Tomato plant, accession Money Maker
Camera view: bottom (45 deg); turntable rotation: 300 degrees
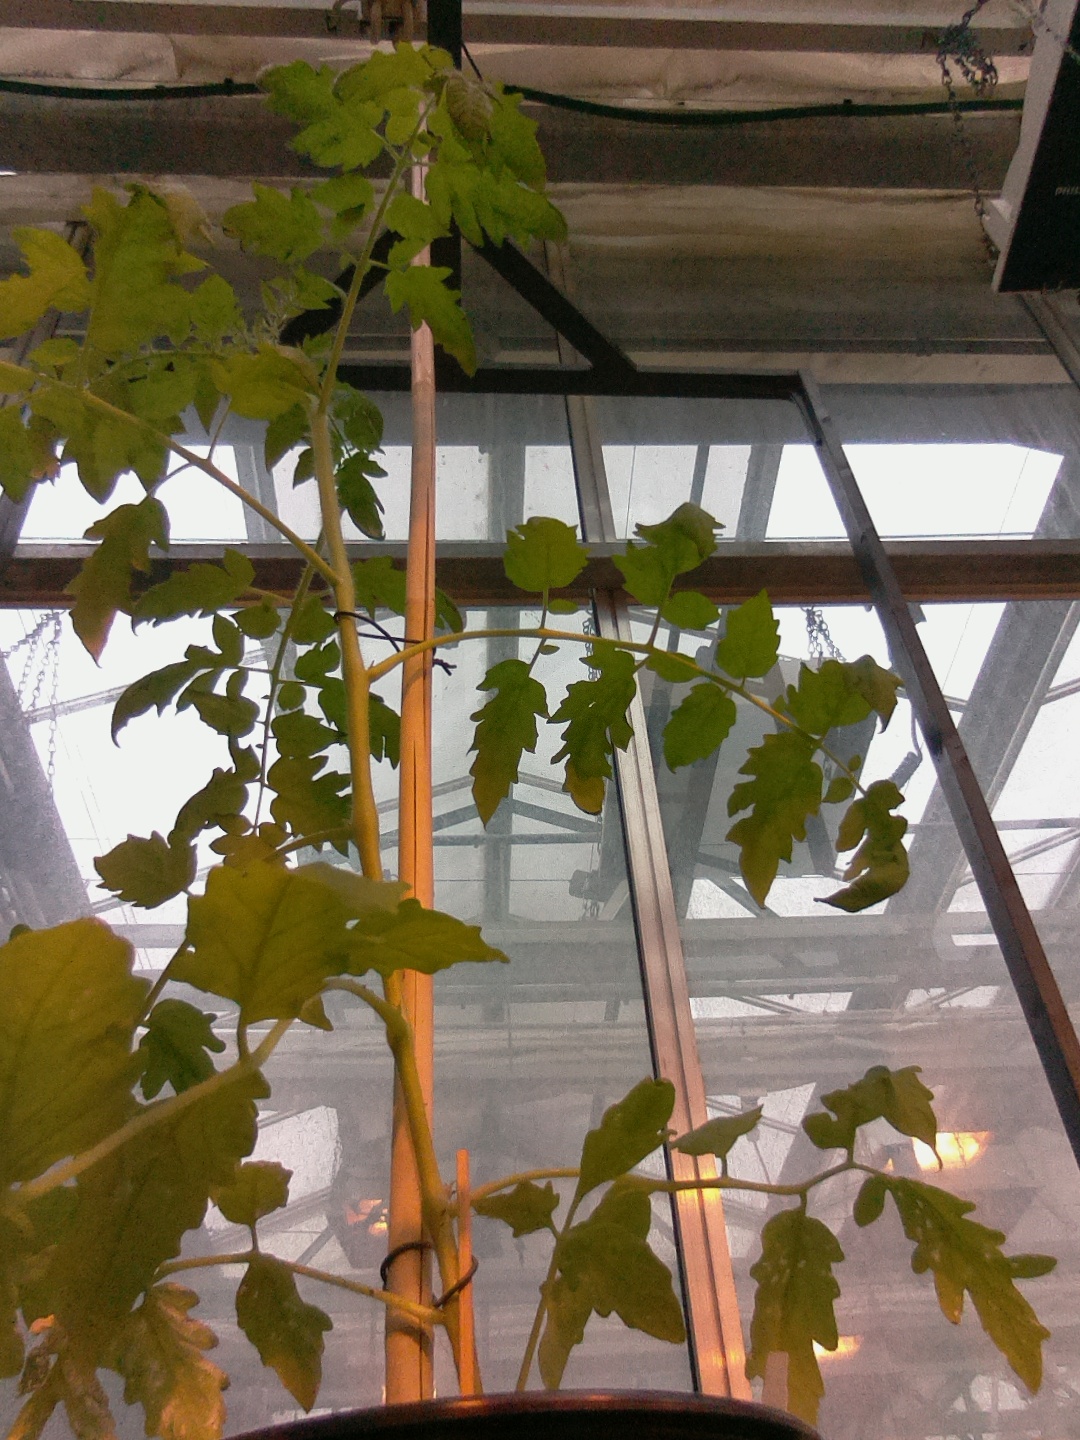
BBCH growth stage 54: 4 inflorescences visible